Culture of Malta

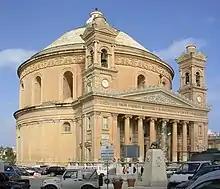
Parish Church of Sta. Marija Assunta (Mosta Dome)

Contact between the Maltese and the many Sicilian and Italian mariners and traders who called at Valletta's busy Grand Harbour expanded under Knights, while at the same time, a significant number of Western European nobles, clerics and civil servants relocated to Malta during this period. The wealth and influence of Malta's noble families – many of whom trace their ancestry back to the Norman and Spanish monarchs who ruled Malta prior to the Knights – was also greatly enhanced during this period.